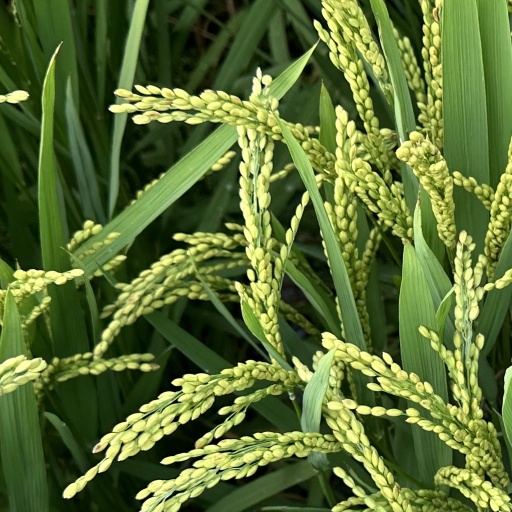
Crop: rice